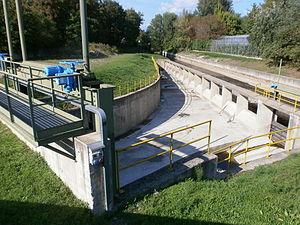
Le Canale Scolmatore di Nord Ovest est un canal artificiel de la Province de Milan.